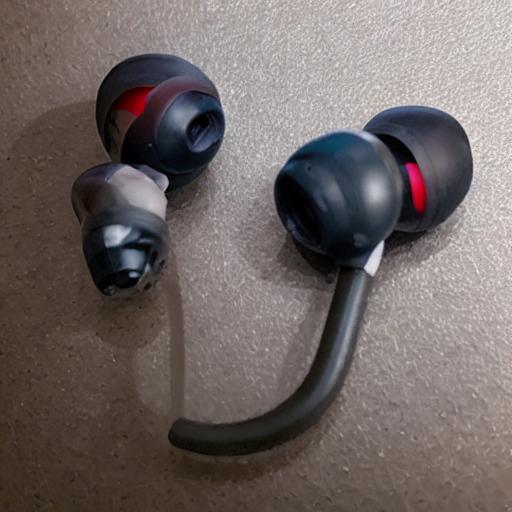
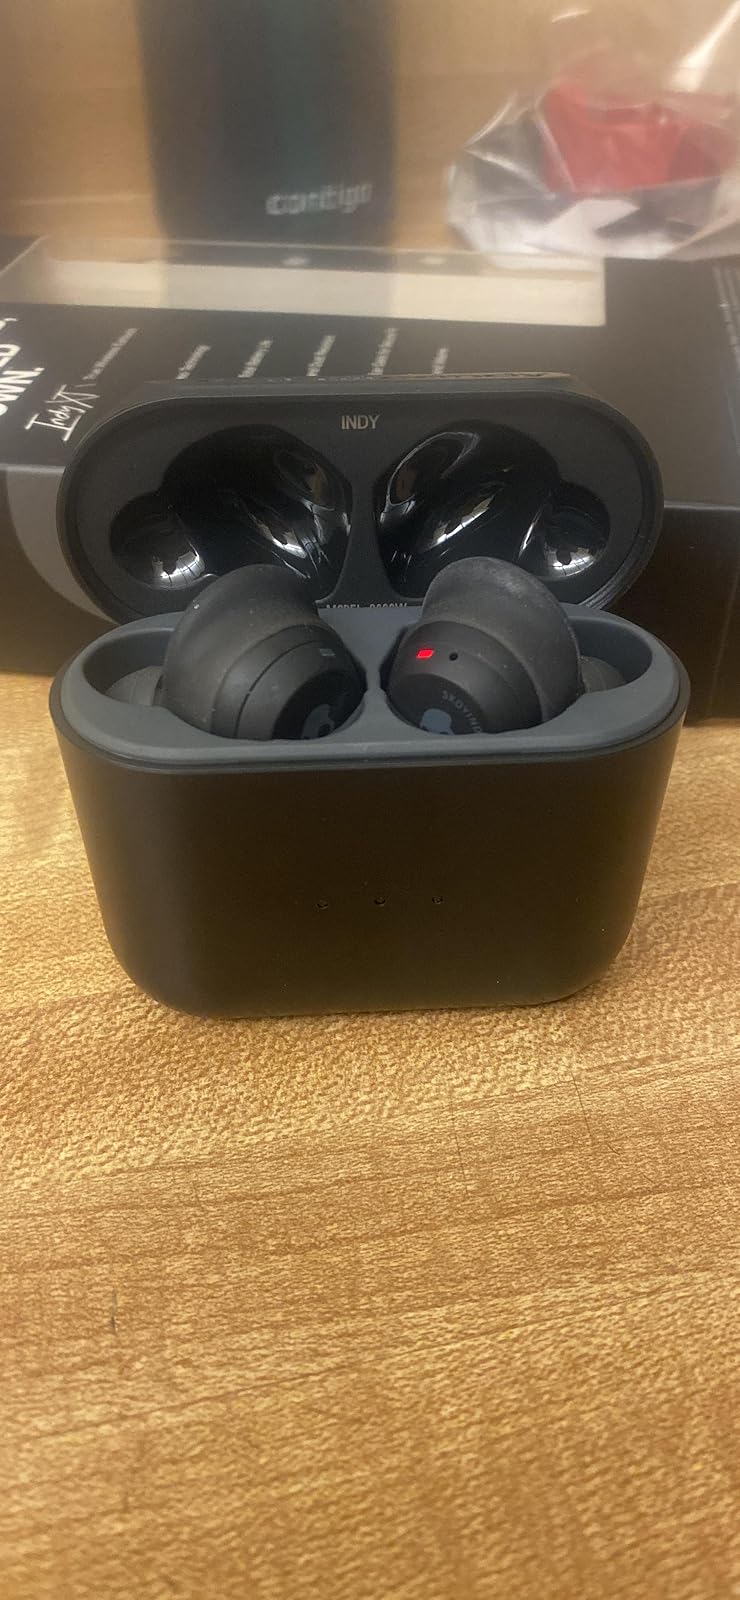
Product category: earbuds
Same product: no